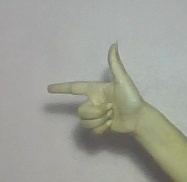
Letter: yaa